COVID-19 pandemic in Peru

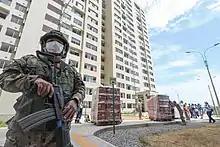
The Peruvian Army converting the Villa Panamericana de Lima into a 3,000 bed complex for coronavirus patients

The president made a live announcement to the country on 2 April that for the remaining 10 days of quarantine, they would add one more restriction to flatten the curve. Mobilization outside of the house will be limited by days. Only men will be able to leave the house to buy groceries, medicines, or go to the bank on Monday, Wednesday, and Friday while only women were allowed outside on Tuesday, Thursday, and Saturday. No one is allowed on Sunday.